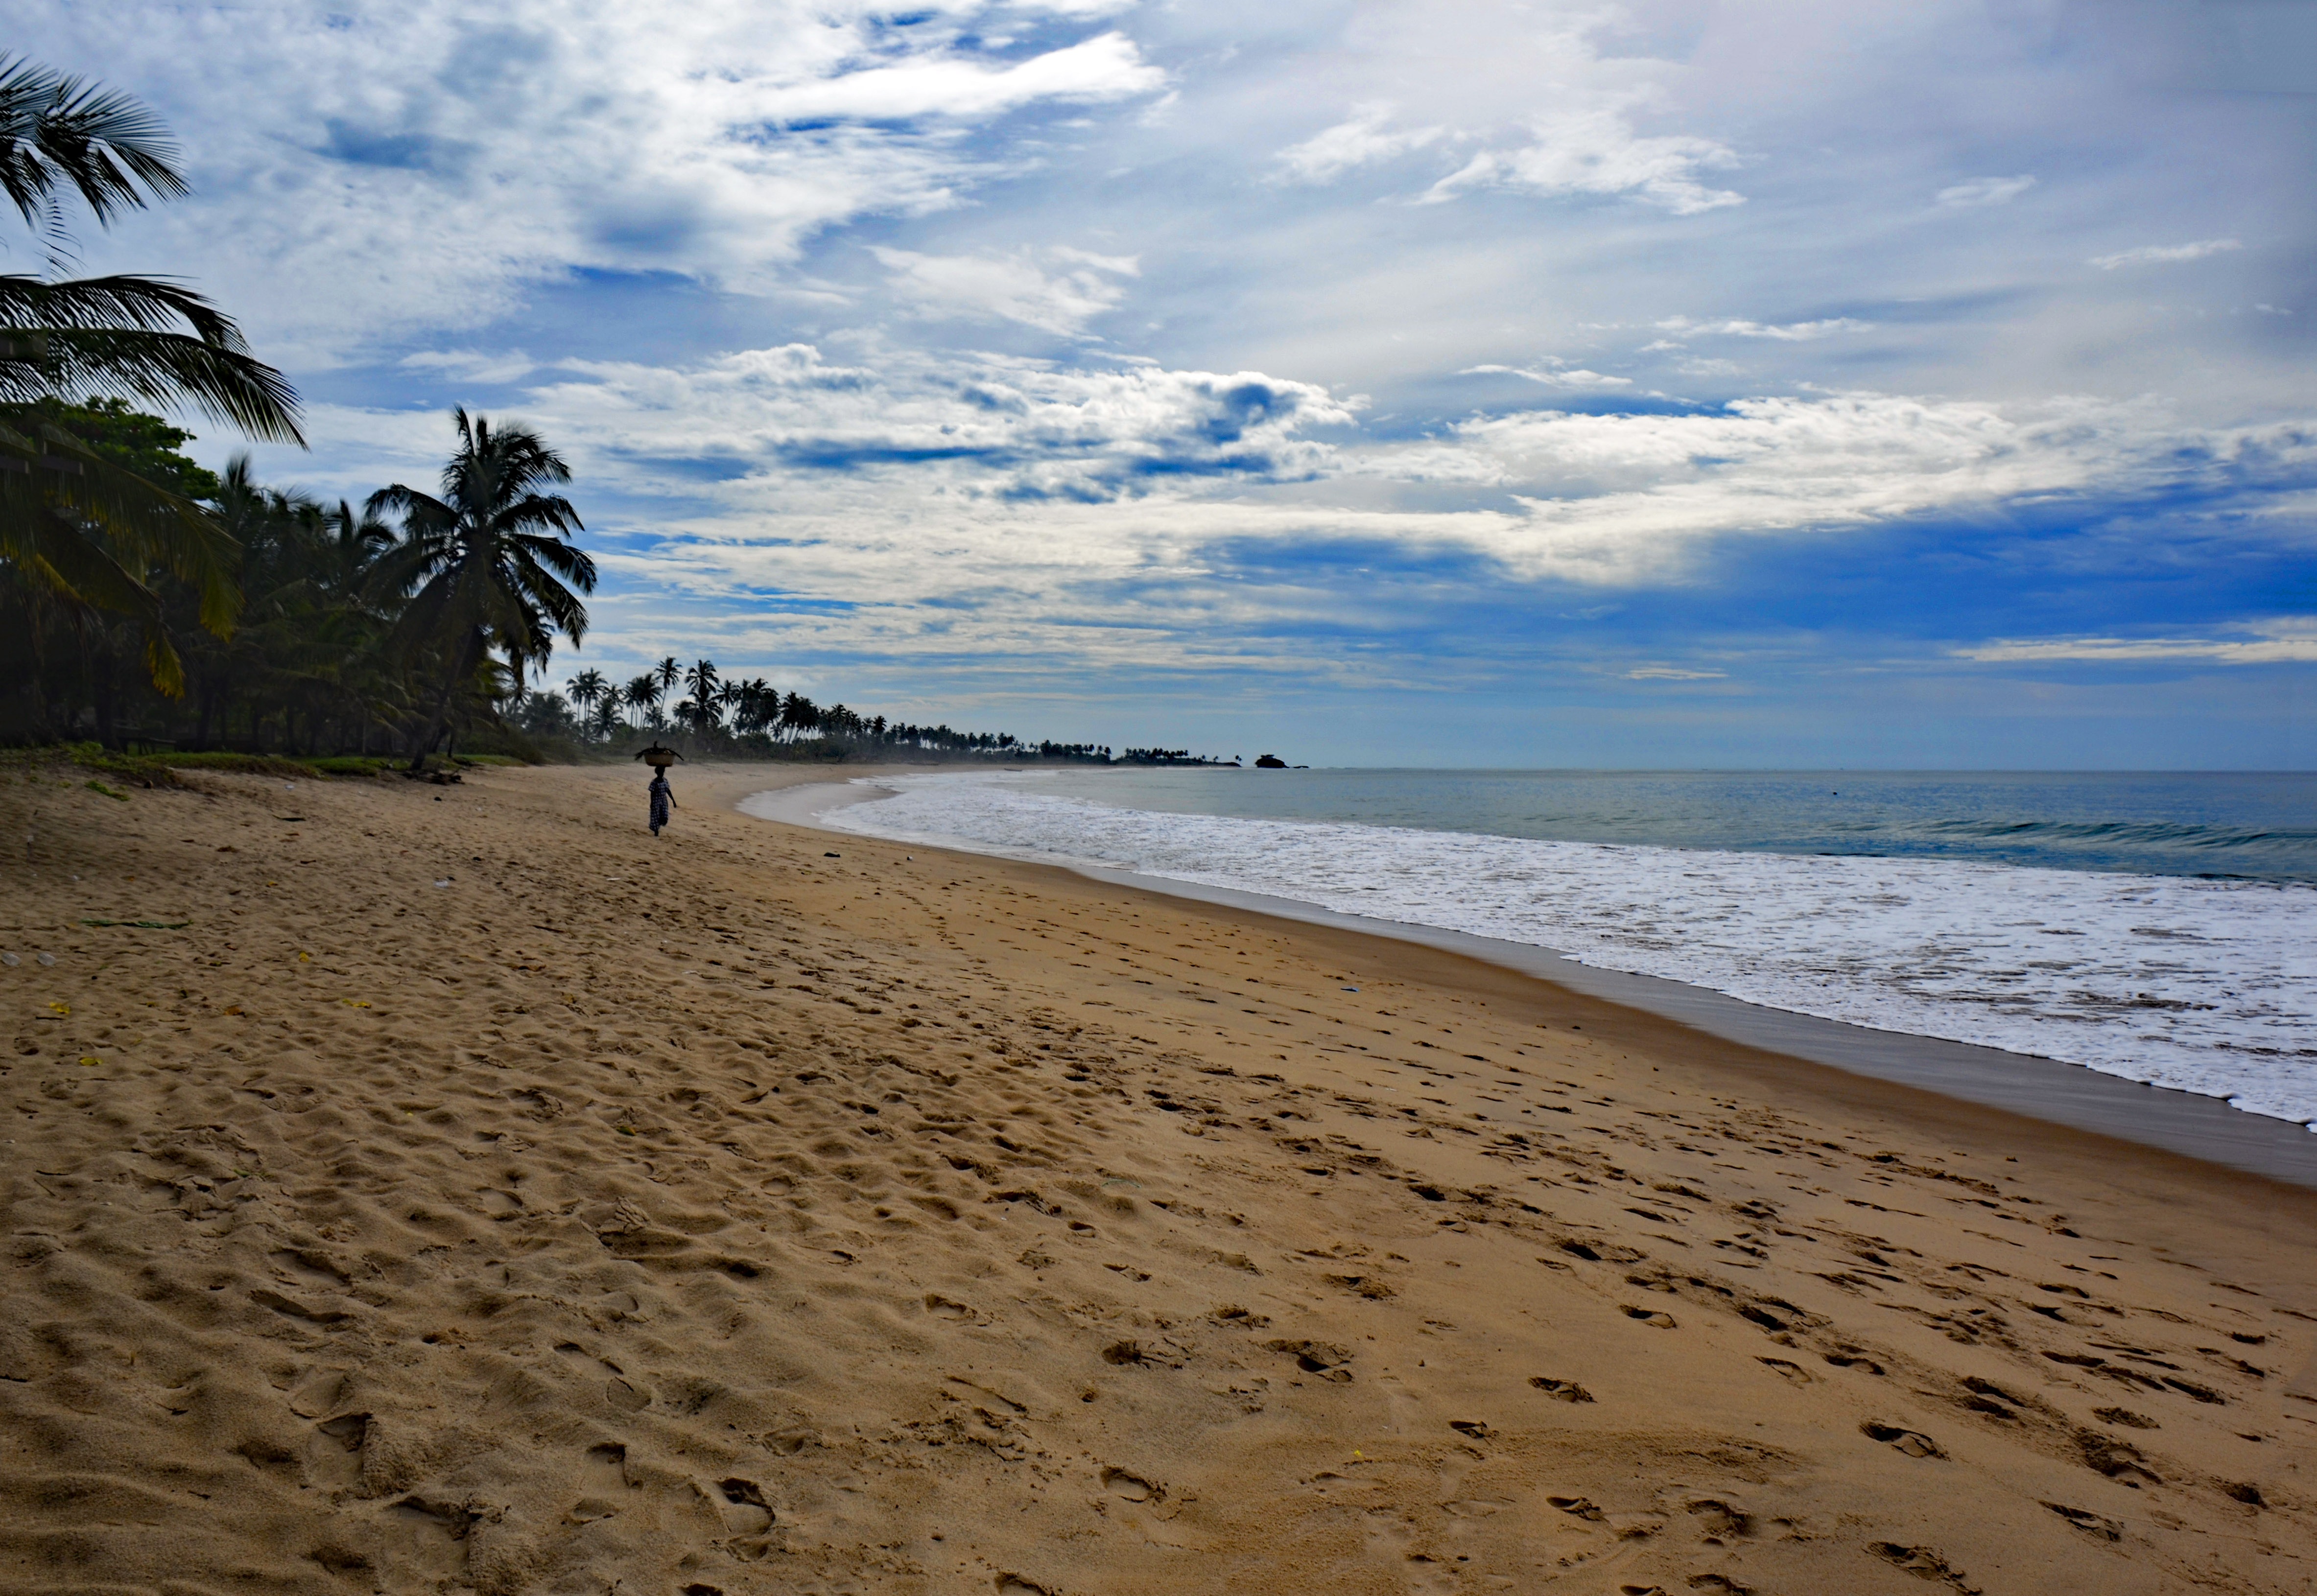
beach, sea, coast, water, sand, ocean, horizon, cloud, sky, shore, wave, vacation, africa, holiday, bay, material, body of water, clouds, ghana, habitat, palm trees, booked, cape, west africa, wind wave, butre